Spruce

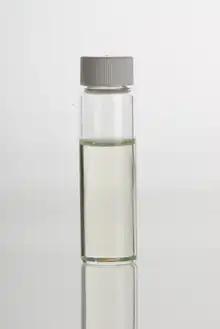
Spruce ("Picea mariana") essential oil in a clear glass vial

Small mammals ingest conifer seeds, and also consume seedlings. Cage feeding of deer mice ("Peromyscus maniculatus") and red-backed vole ("Myodes gapperi") showed a daily maximum seed consumption of 2000 white spruce seeds and of 1000 seeds of lodgepole pine, with the two species of mice consuming equal amounts of seed, but showing a preference for the pine over the spruce (Wagg 1963). The short-tailed meadow vole ("Microtus pennsylvanicus" Ord) voraciously ate all available white spruce and lodgepole pine seedlings, pulling them out of the ground and holding them between their front feet until the whole seedling had been consumed. Wagg (1963) attributed damage observed to the bark and cambium at ground level of small white spruce seedlings over several seasons to meadow voles.